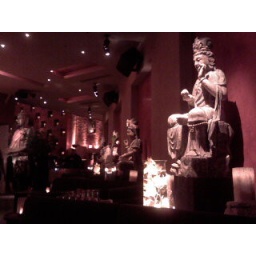
bar area at tao is neat. each seating area is flanked by a stone buddha